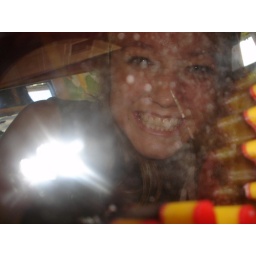
lol through the glass in this house